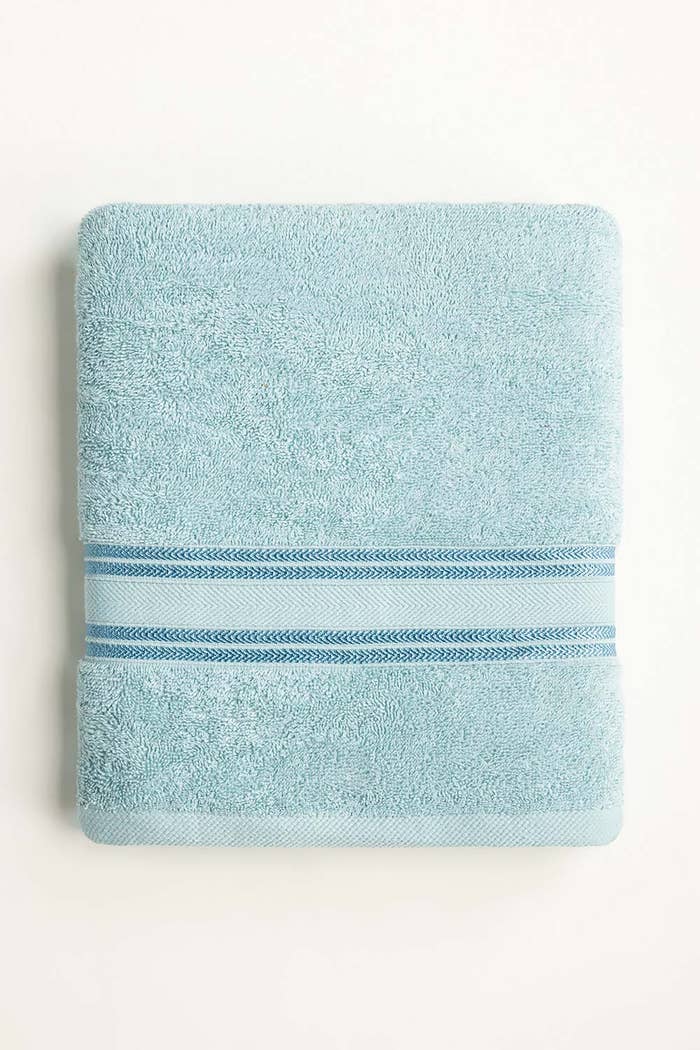
blue stripe cotton towel